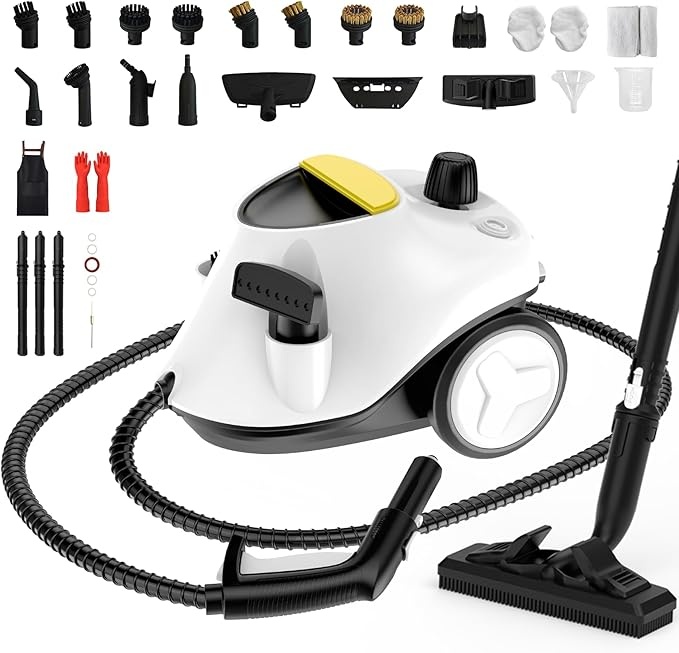
Steam Cleaner, Multipurpose Portable Canister Steamer，Portable Steam Cleaner with 27Accessories, 3 Minutes Fast Heating，for Floors, Windows,Mirrors,kitchens, Glass,Grout and Cars (White)
About This 【𝐐𝐮𝐚𝐥𝐢𝐭𝐲 𝐒𝐞𝐫𝐯𝐢𝐜𝐞𝐬】：If there is a problem, you can contact us in time, we will solve the problem for you faster! 【𝐇𝐢𝐠𝐡 𝐏𝐫𝐞𝐬𝐬𝐮𝐫𝐞 𝐃𝐞𝐞𝐩 𝐂𝐥𝐞𝐚𝐧𝐢𝐧𝐠】：The powerful 2100W heats up quickly, Preheats in 3-8 minutes after a refill, delivering over 320°F of intense steam, Whether the kitchen messes, floor stains, steam cleaner high heat and pressure deliver superior performance, deep clean grease and grime in crevices 【𝟐𝟒 𝐕𝐞𝐫𝐬𝐚𝐭𝐢𝐥𝐞 𝐀𝐜𝐜𝐞𝐬𝐬𝐨𝐫𝐢𝐞𝐬】: Portable steam cleaners can clean every surface inside and outside your home.The steam cleaner includes a floor brush, an ironing brush, a glass brush, 4 Nylon round brushes, 4 stainless steel brushes, 3 extension tubes, a big nozzle, 2 towel floor brush, 2 ironing towel, a aprons, a pair of gloves, a squeegee, a measuring cup, a funnel, a piece of cleaning wipe. 【𝟐.𝟏𝐋 𝐋𝐚𝐫𝐠𝐞 𝐂𝐚𝐩𝐚𝐜𝐢𝐭𝐲 𝐖𝐚𝐭𝐞𝐫 𝐓𝐚𝐧𝐤】：With 2.1L large capacity water tank, this steam cleaner for home with a 6M long power cord provides up to 70 minutes steaming time, steam cleaner perfect for busy households or larger cleaning projects, saving you time and effort during those big cleaning jobs, improved cleaning efficiency 【𝐒𝐚𝐟𝐞 𝐔𝐬𝐞】：Steam cleaner for home no chemicals without leaving harmful residues. The built-in child lock is designed to protect children and pets from accidental injury. The steam cleaner let your kids and pets play safely with clean toys and surfaces, giving you peace of mind Overview Brand : STRCEAT Special Feature : Dual Brushes, Foldable, High Pressure, Large Capacity Tank, Locking Switch Surface Recommendation : Carpet Model Name : STRCEAT Included Components : Steam Cleaners for home use Including a floor brush, an ironing brush, a glass brush, 1 apron,1 glove,3 Nylon round brushes, 3 stainless steel brushes, 2 brushes,2 extension tubes, a big nozzle, a towel floor brush, an ironing towel, a carpet glider, a pair of gloves, a squeegee, a measuring cup, a funnel, a piece of cleaning wipe, and a storage bag Steam Cleaners for home use Including a floor brush, an ironing brush, a glass brush, 1 apron,1 glove,3 Nylon round b… See more
Brand: STRCEAT
Category: Home & Garden > Household Appliances > Floor & Steam Cleaners > Carpet Steamers > Multi-Purpose Steam Cleaners